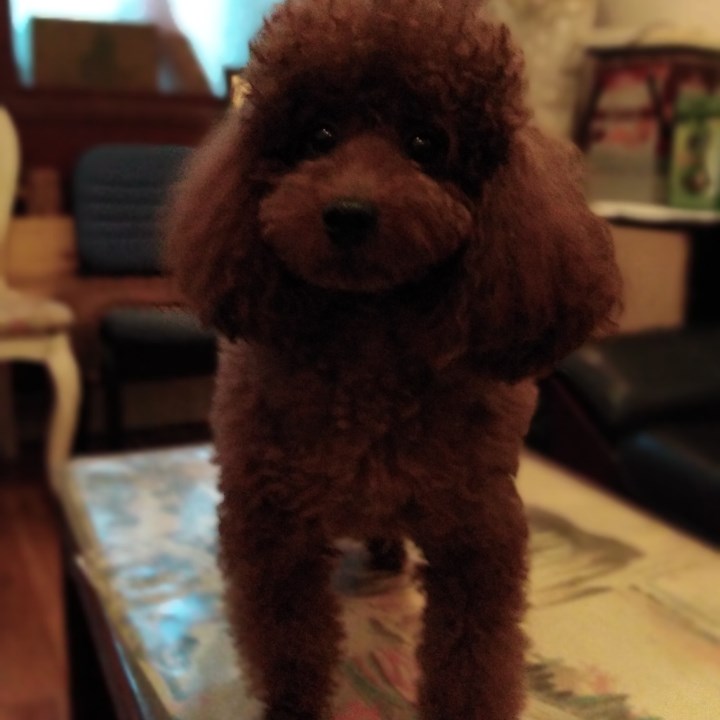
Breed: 7449-n000128-teddy